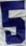
Number: 5